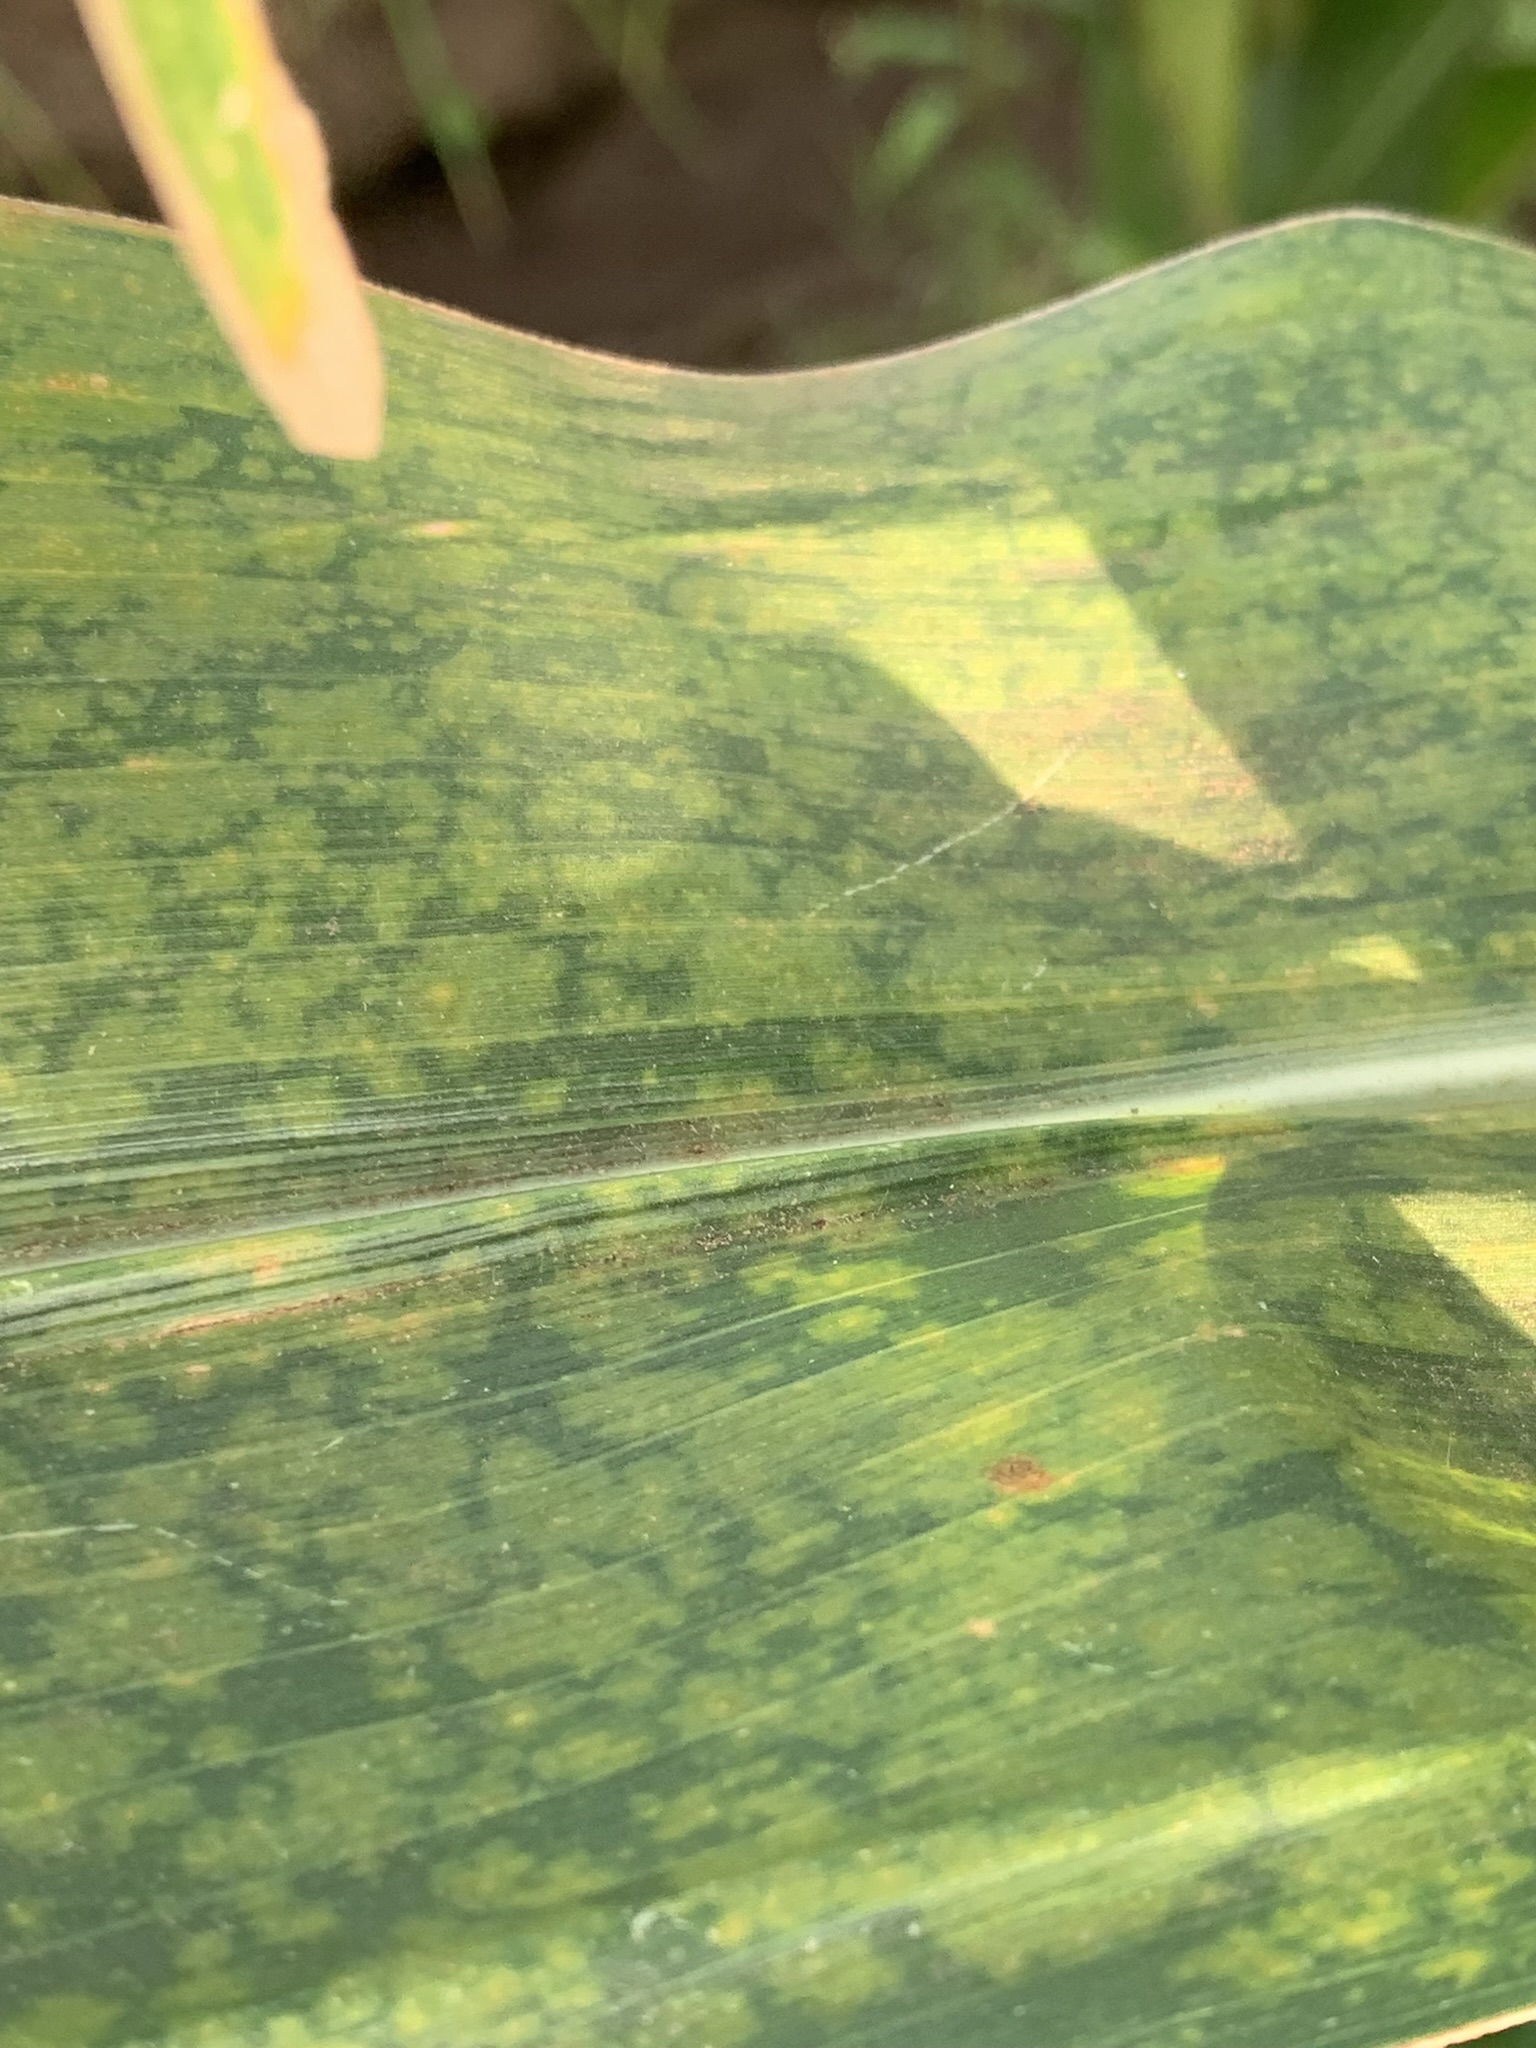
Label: MLN